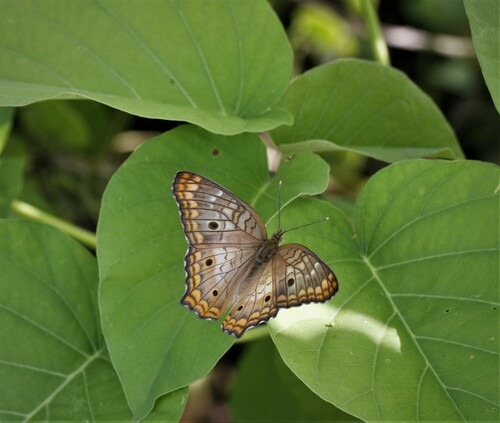
Scientific name: Anartia jatrophae
Common name: White peacock
Family: Nymphalidae
Order: Lepidoptera
Pollinator type: Primary pollinator
Habitat: Gardens, parks, and open areas
Geographic range: Southern United States to Argentina
Conservation status: Least Concern